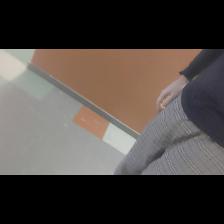
Label: Human